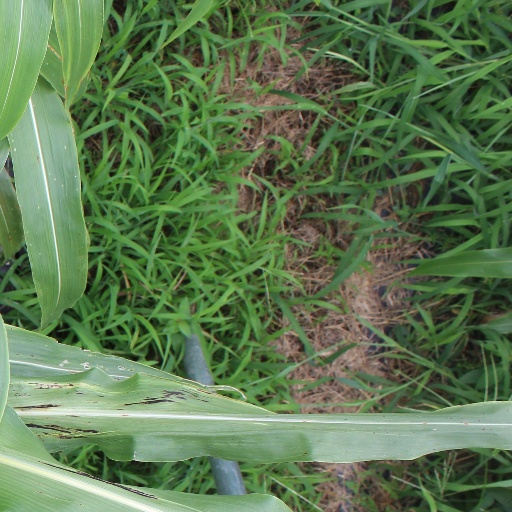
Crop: sorghum